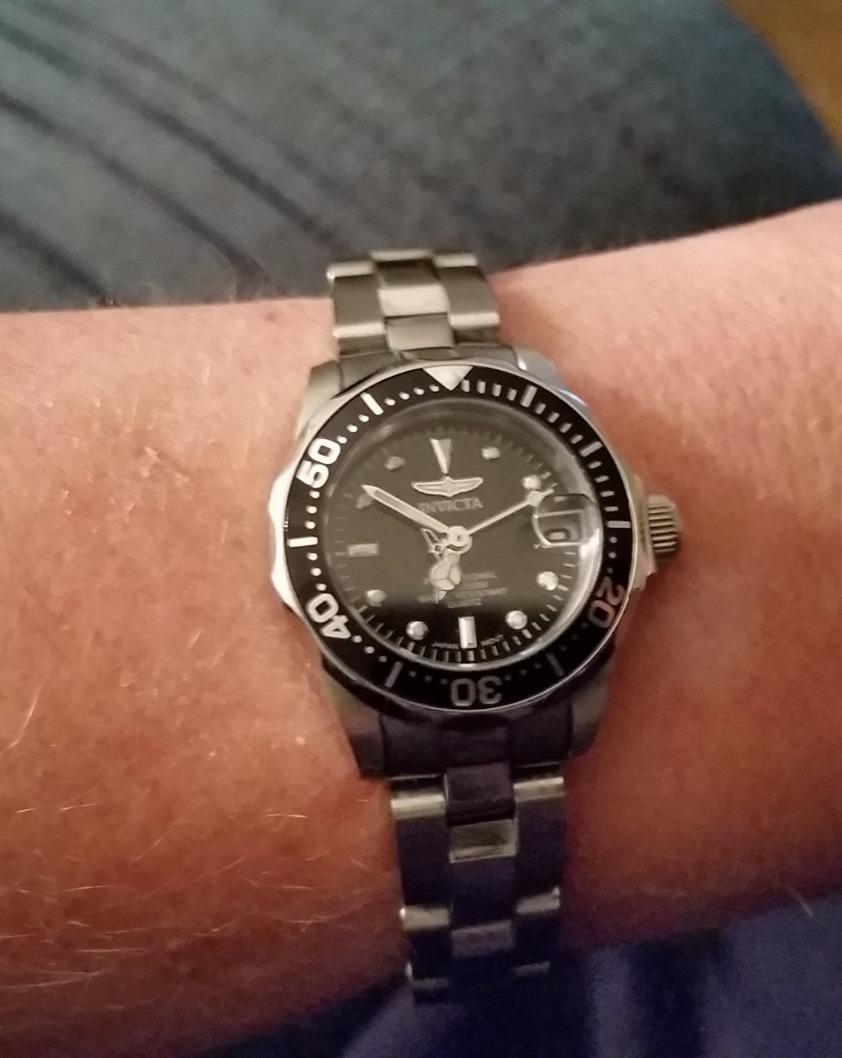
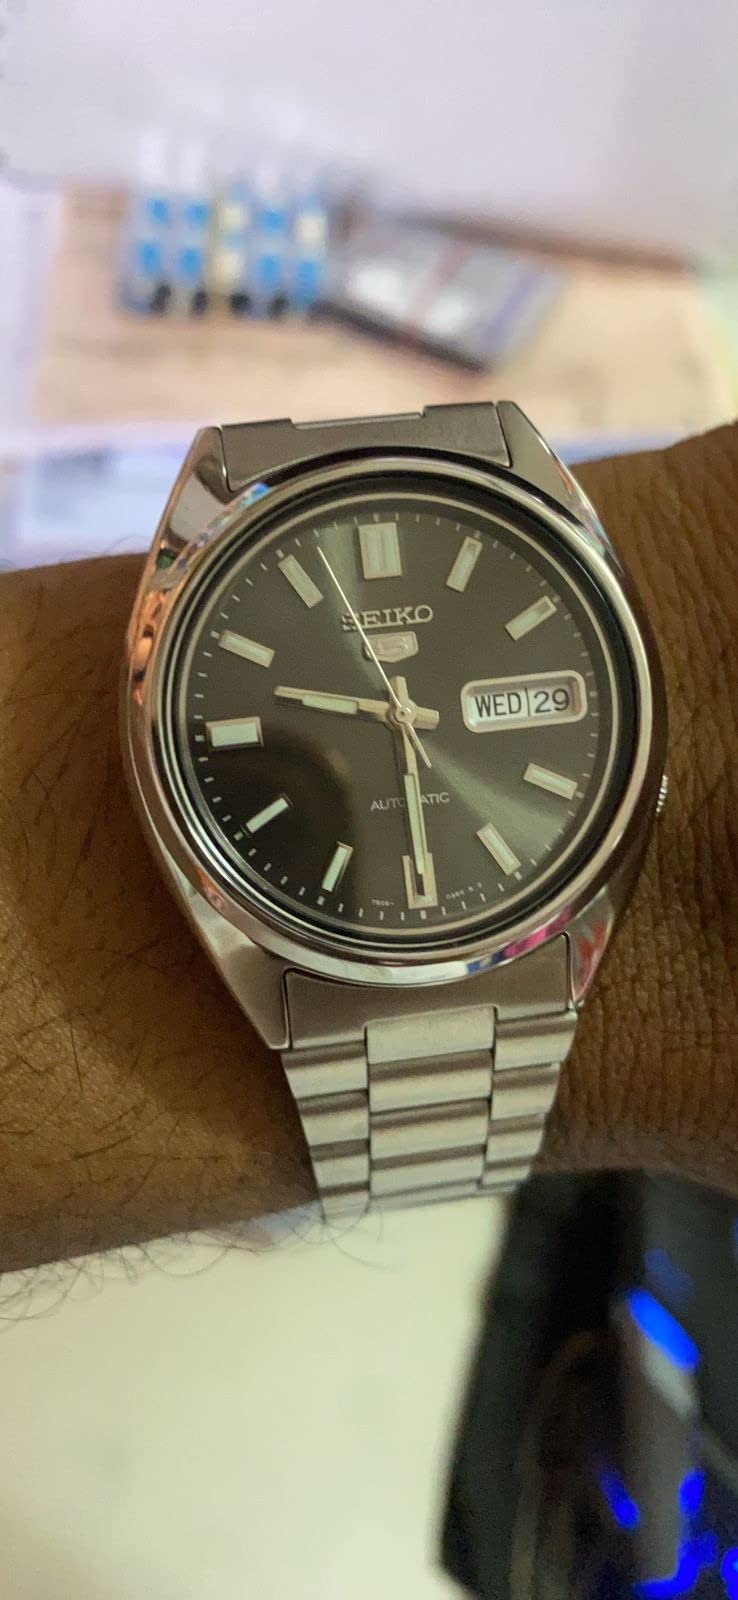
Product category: accessories_watch
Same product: no